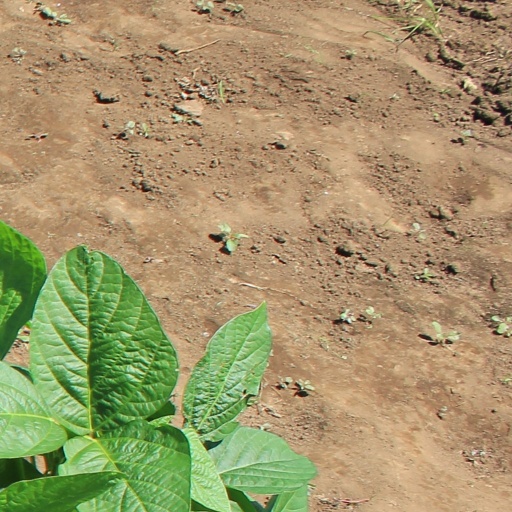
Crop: soybean